Church of St. Demetrius, Żerczyce

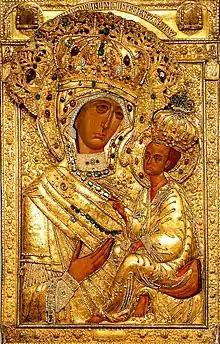
Copy of the Theotokos of Tikhvin in an ornate frame. The Żerczyce icon, destroyed in 1944, was similar in appearance

In 1915, the Orthodox residents of Żerczyce fled during the mass exile. Between the world wars, the church functioned as a branch of the St. Barbara Parish in Milejczyce, regaining parish status in 1940.